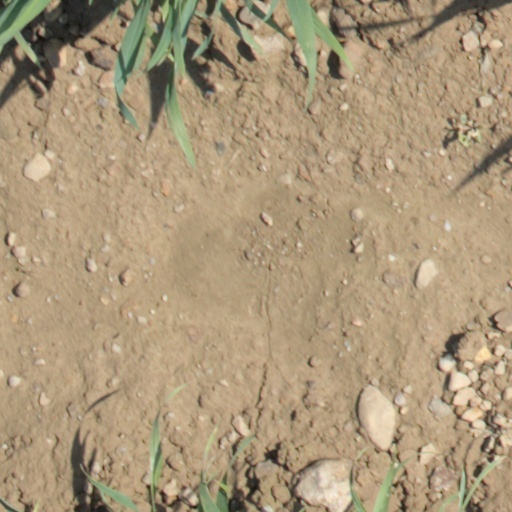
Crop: wheat